Tavares and Gulf Railroad

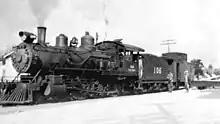
Tavares and Gulf Railroad locomotive

The Tavares and Gulf Railroad began just southeast of Tavares at Ellsworth Junction. From here, it ran south through Astatula and continued south winding through Ferndale and Montverde on the west side of Lake Apopka. Just south of Monteverde was Wait's Junction, where the Tavares and Gulf Railroad split with a line running west to Minneola and Clermont and a line heading east to Winter Garden and Ocoee.